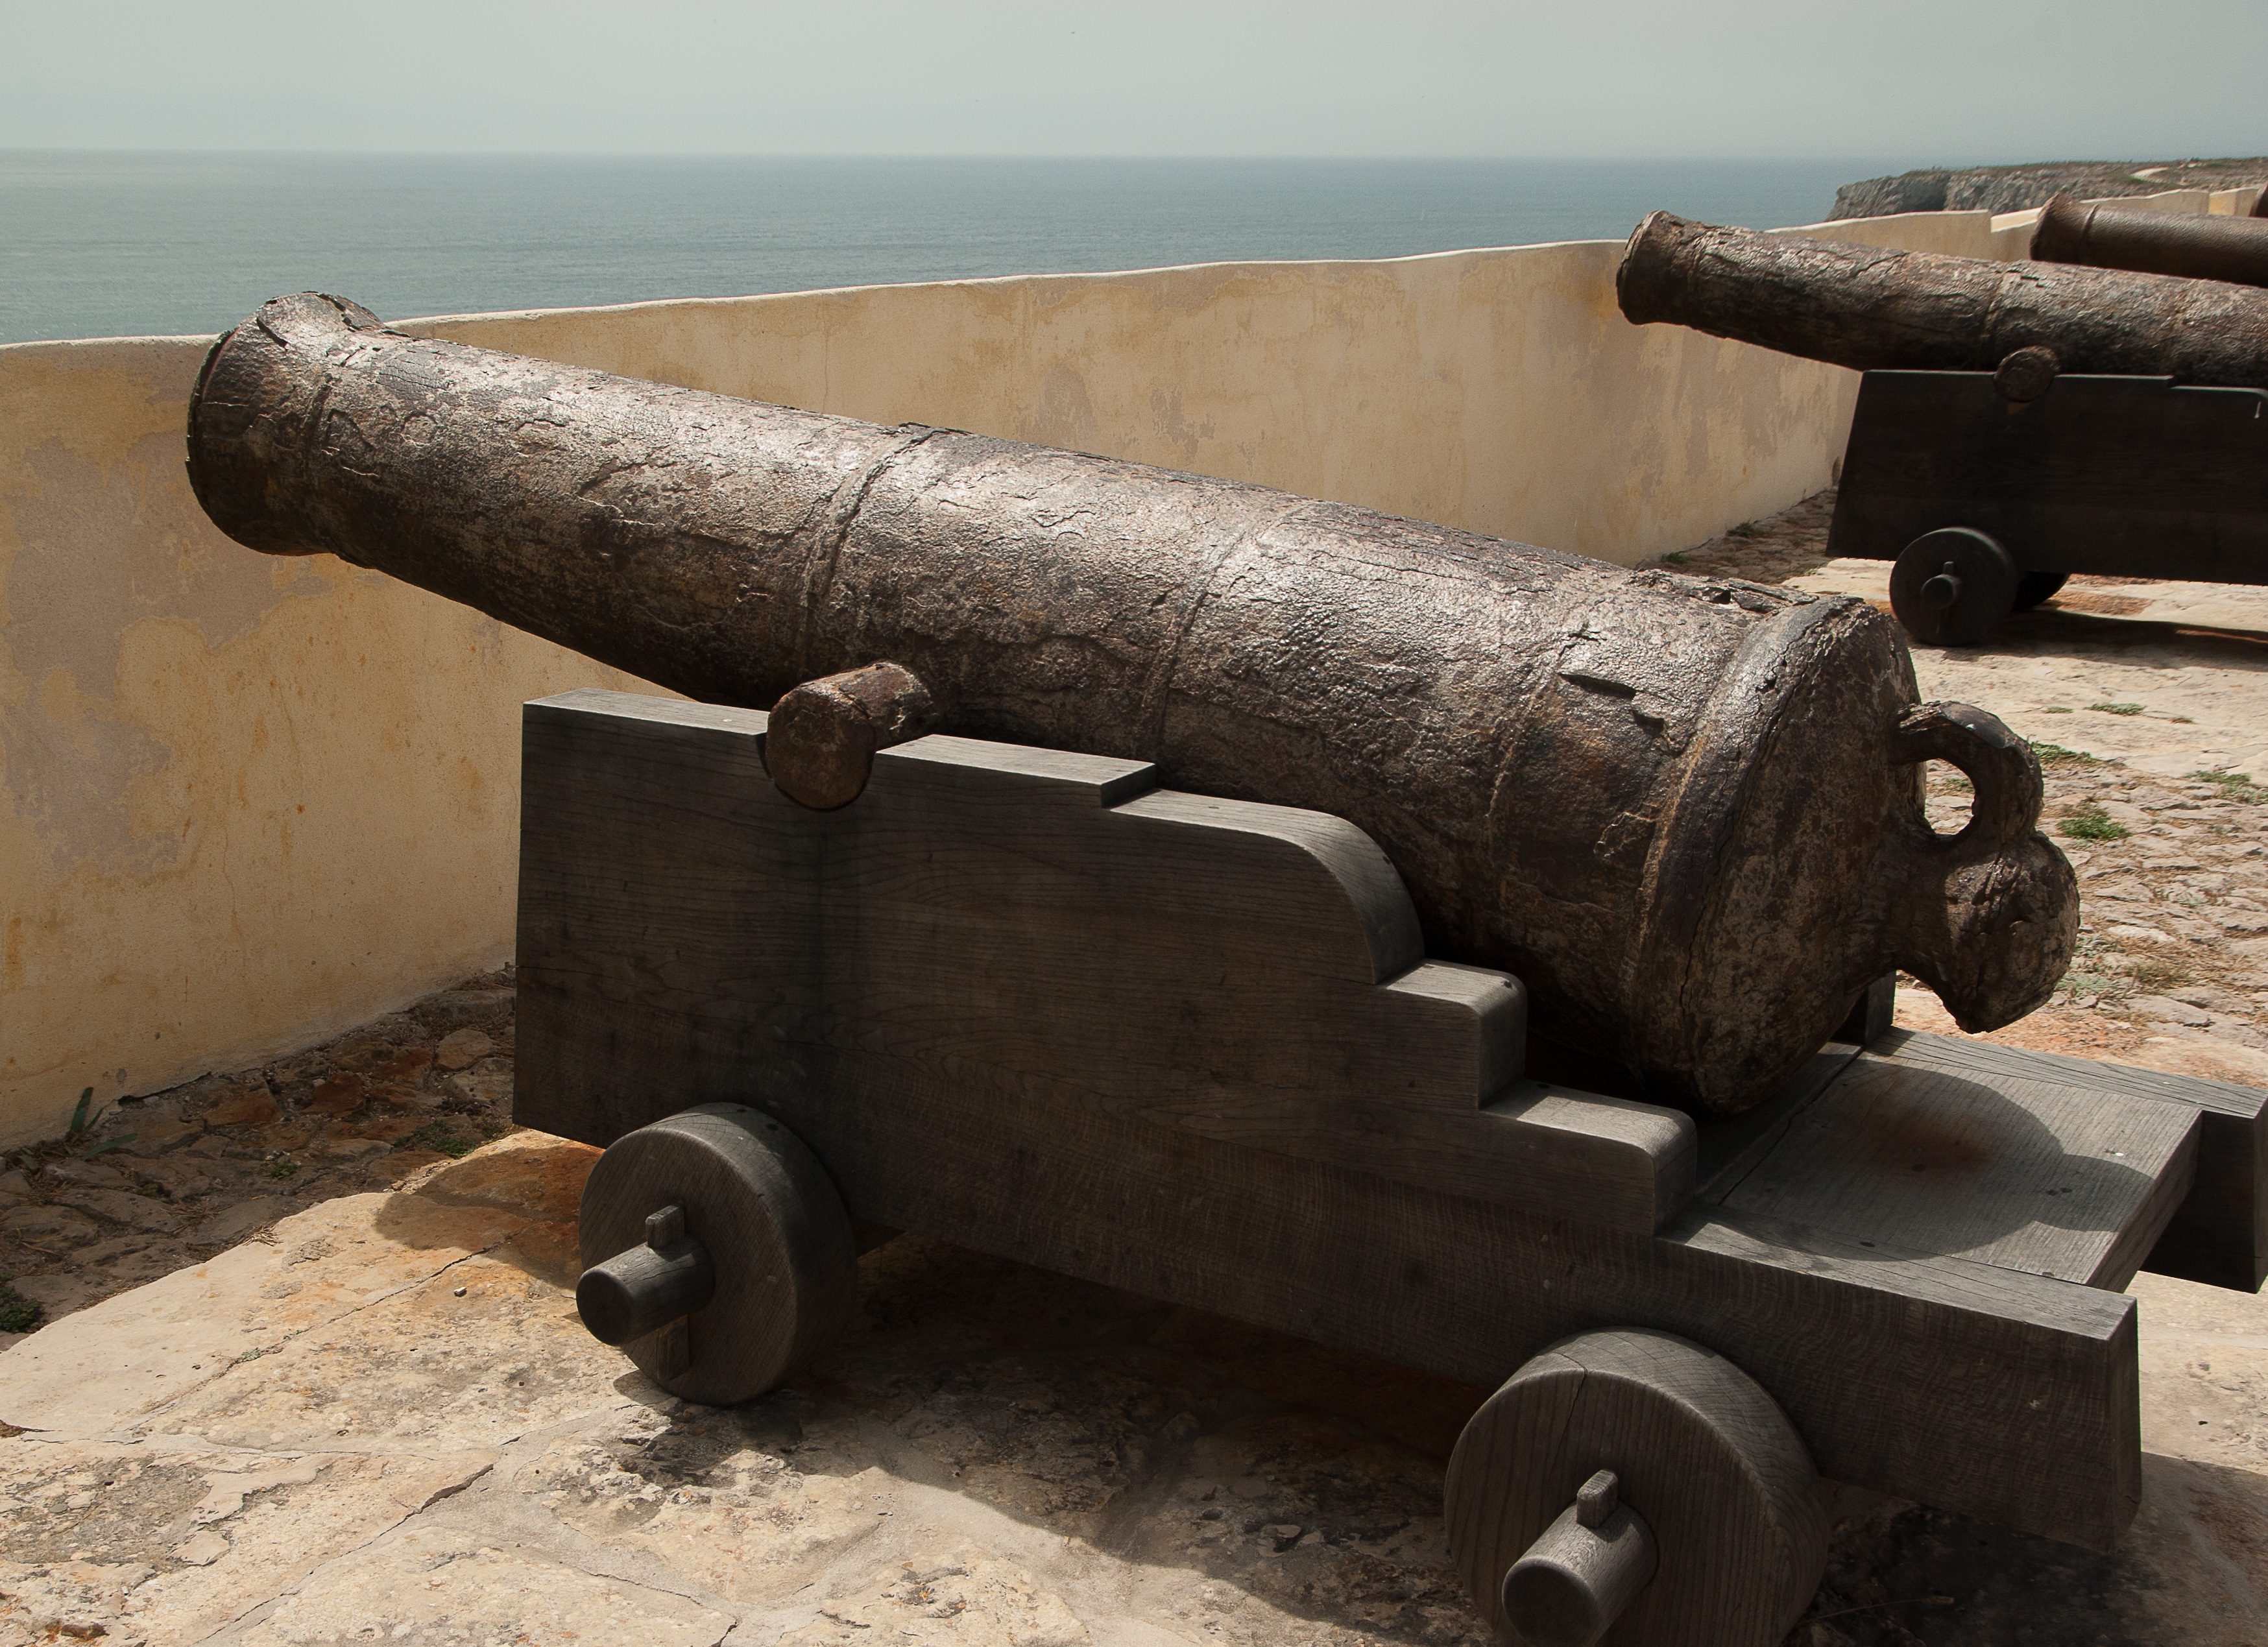
wood, weapon, sculpture, war, fortress, guns, cannon, ramparts, firearm, man made object